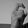
ASL letter: X